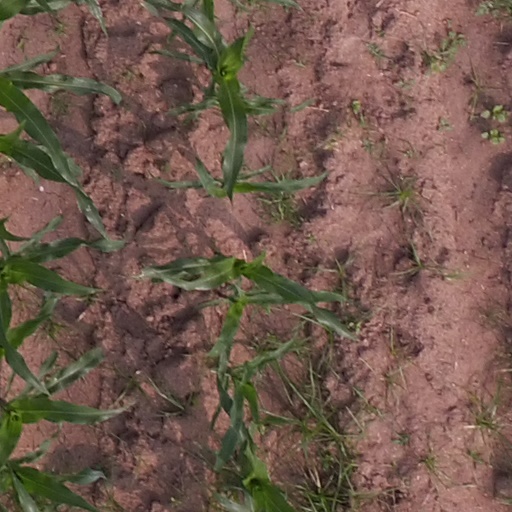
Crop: maize; corn